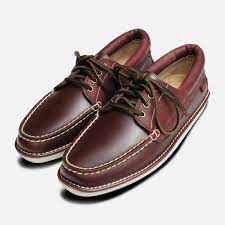
Label: Boat